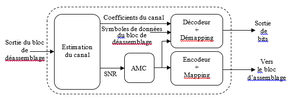
Mécanisme AMC dans le système WiMAX
L'adaptive modulation and coding est une technique de modulation/codage adaptative de l'information, utilisée notamment dans les transmission radio, sur les réseaux de téléphonie mobile WiMAX, UMTS, LTE et depuis 2012 sur les faisceaux hertziens. Elle consiste à adapter les codes correcteurs et les modulations utilisés en fonction de la qualité du signal.